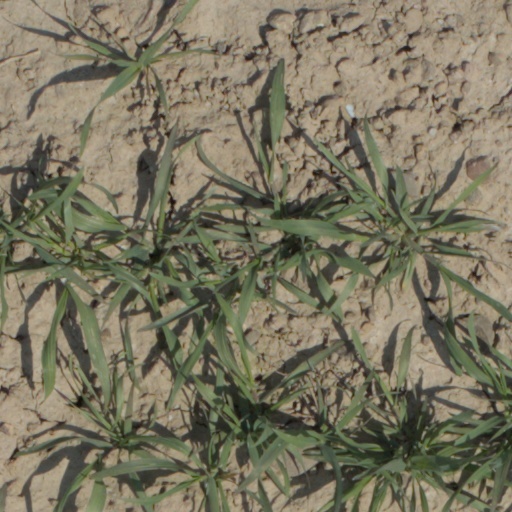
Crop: wheat